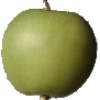
Label: images